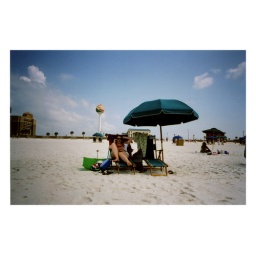
People in America go to the beach and talk on the phone for hours. Lot's of radiation all together!